Yoshiwara Station

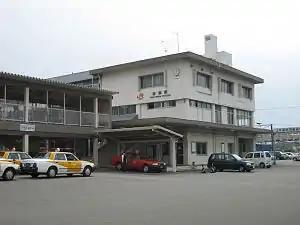
Yoshiwara Station north exit in 2006

is an interchange railway station in the city Fuji, Shizuoka Prefecture, Japan operated by the Central Japan Railway Company (JR Tōkai). It is also a terminus for the private railway operator Gakunan Electric Train Company and a freight terminal of the Japan Freight Railway Company.